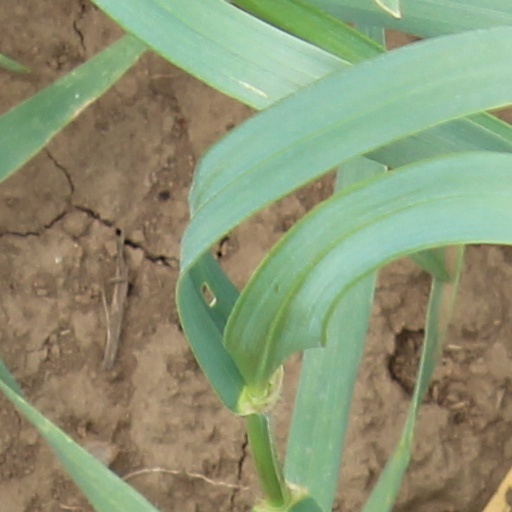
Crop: wheat